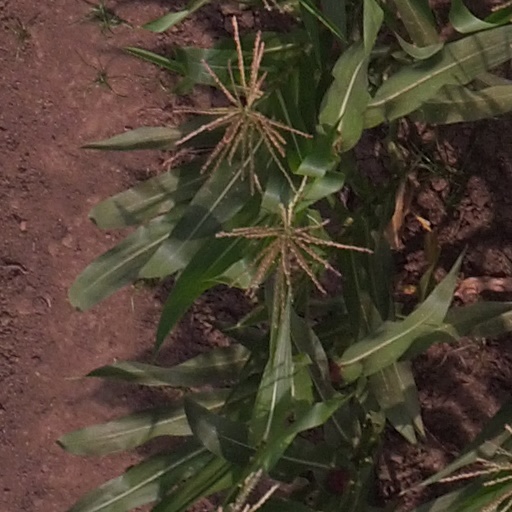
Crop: maize; corn